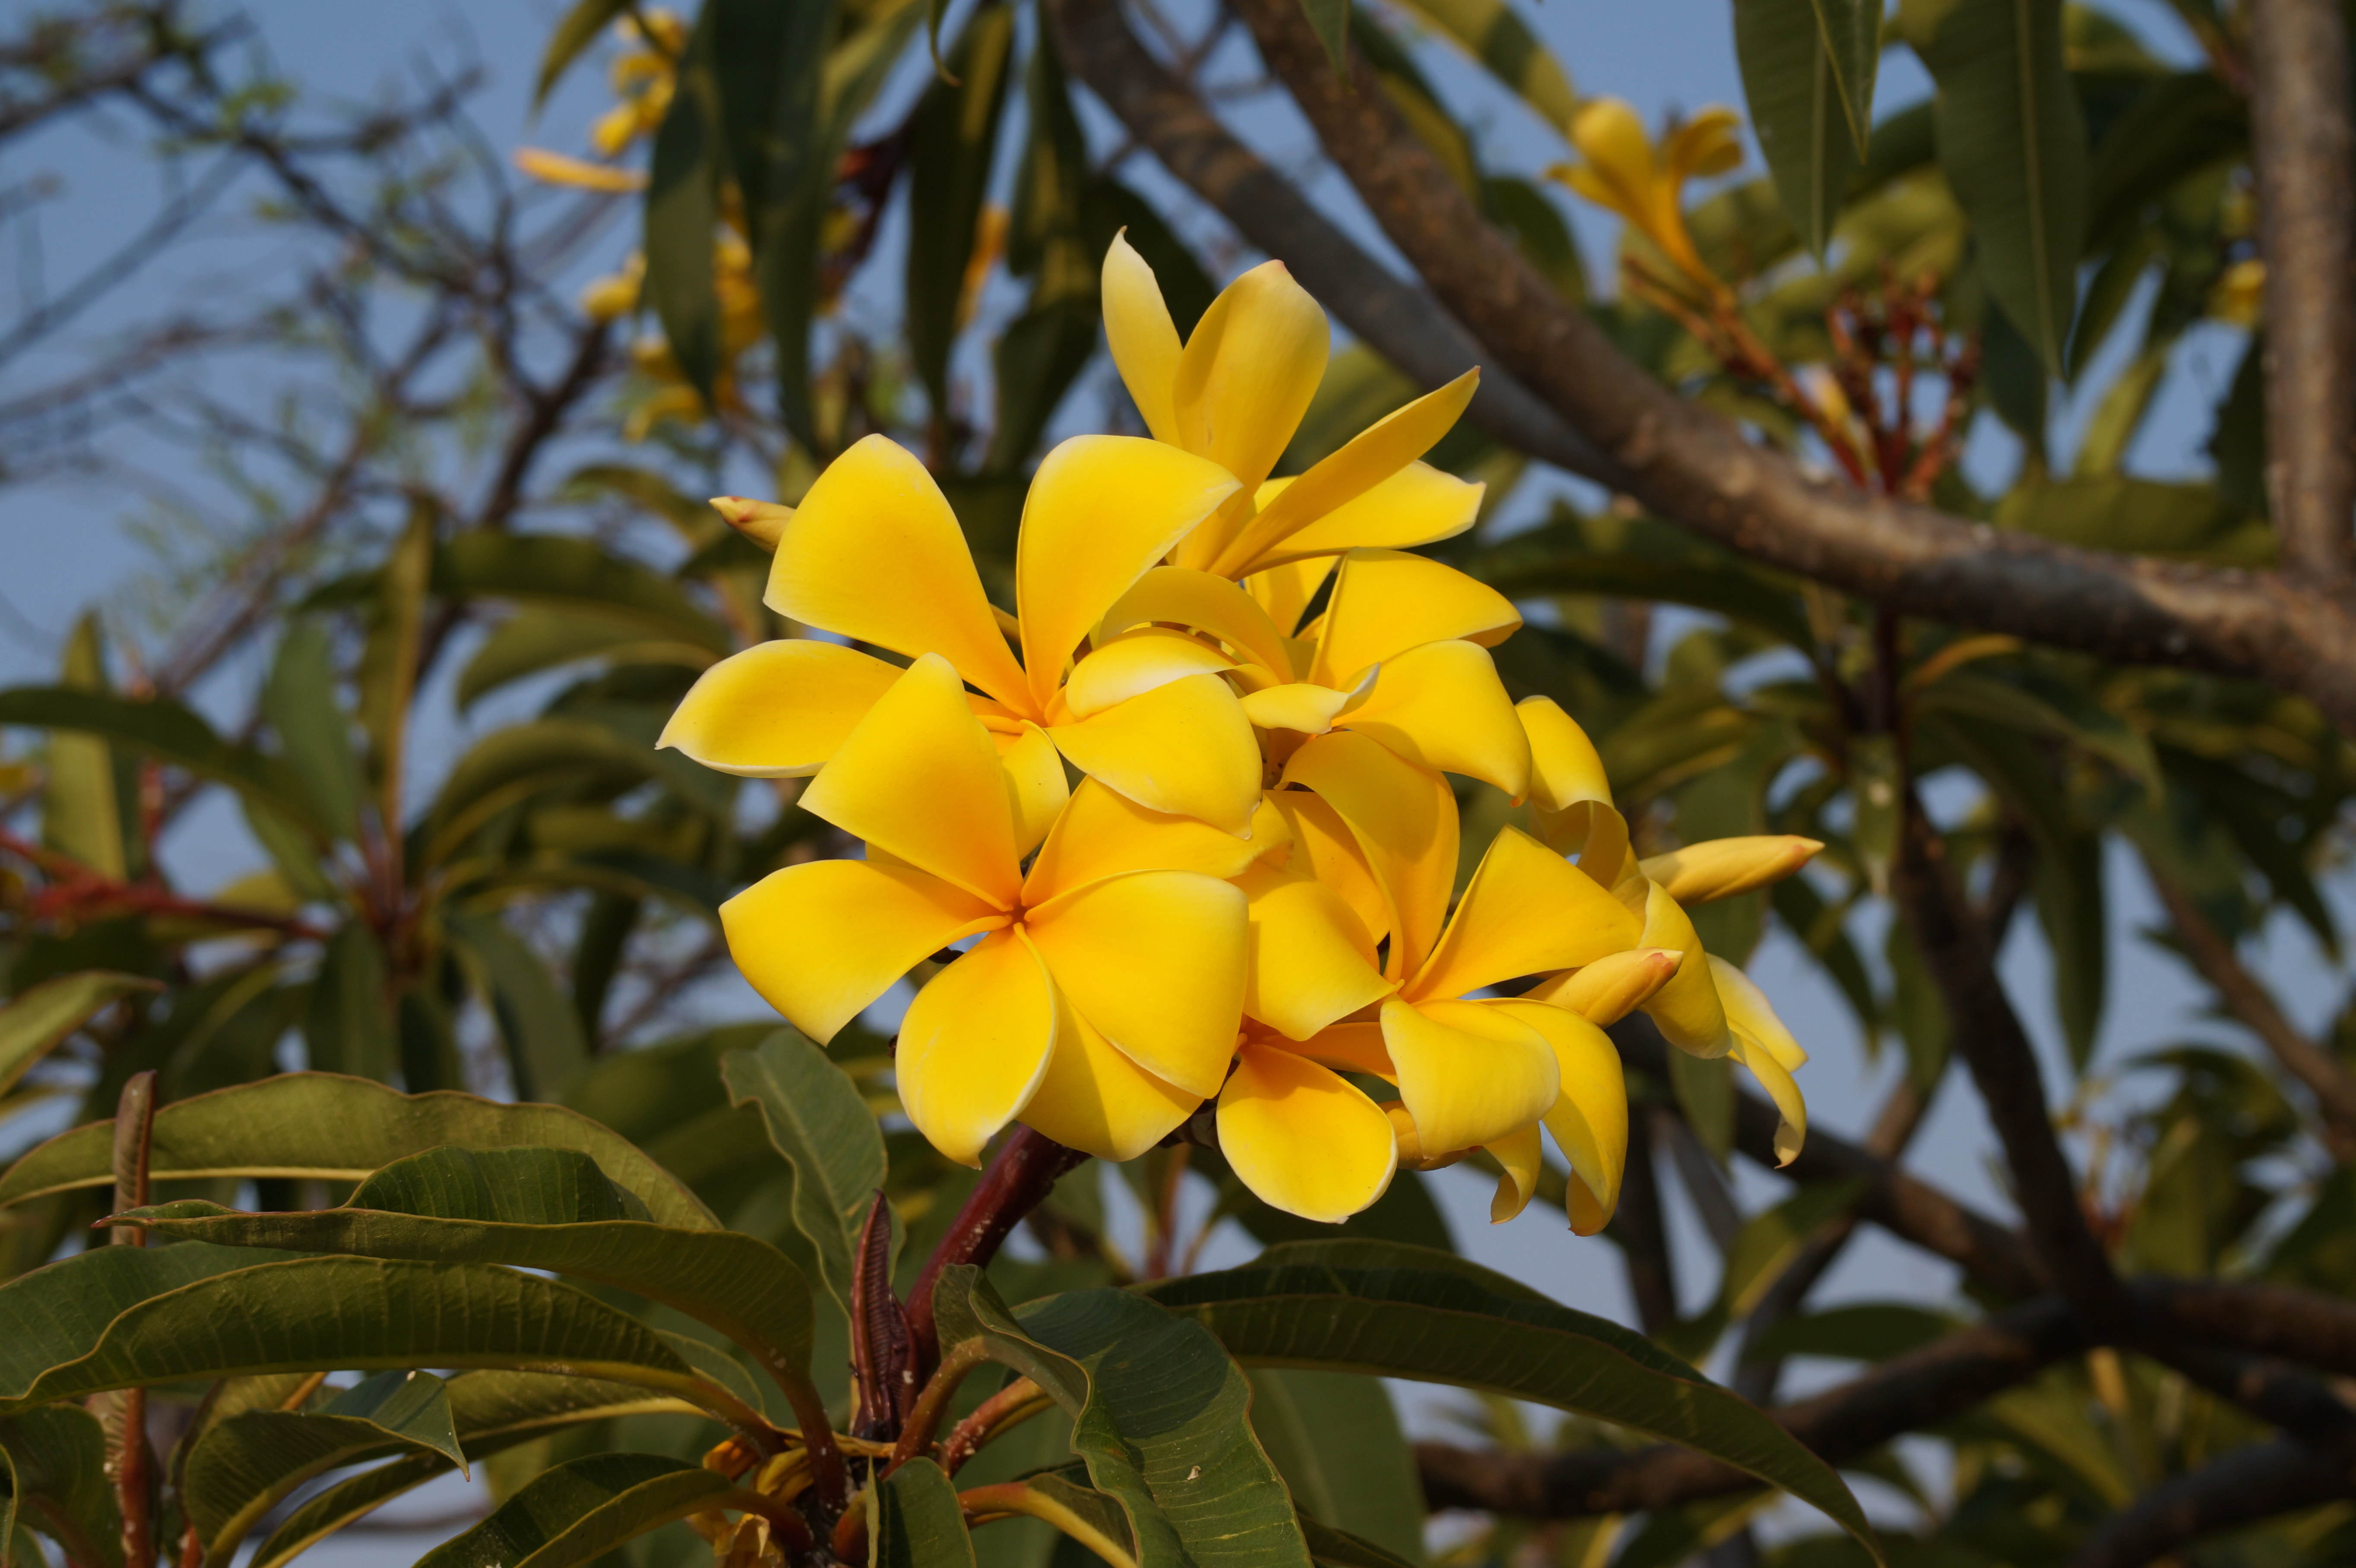
flower, yellow, plant, botany, flowering plant, petal, leaf, terrestrial plant, tree, wildflower, senna, wallflower, orchid